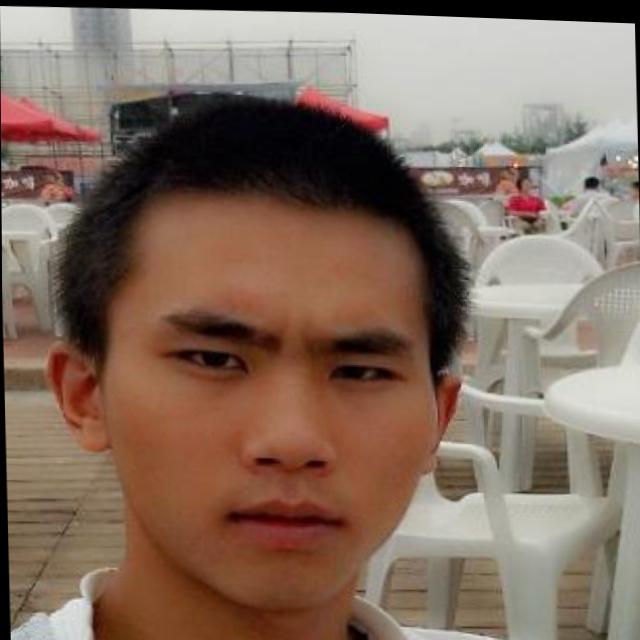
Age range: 21-44